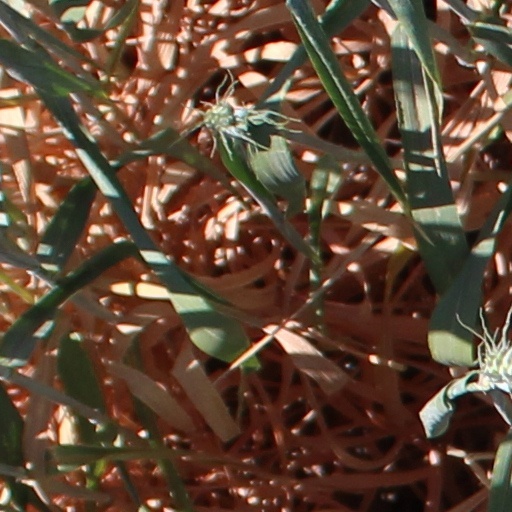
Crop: wheat